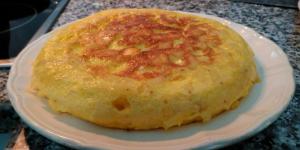
tortilla de pavo y queso